Geranium bronze

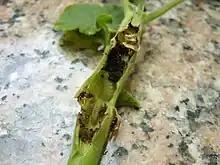
Geranium bronze damage to "Geranium" plant

Geranium bronze butterflies pose a large threat to "Pelargonium" species in Europe. European and Mediterranean Plant Protection Organization currently lists geranium bronze as an A2 quarantine pest for Europe, and an A1 quarantine pest for Turkey. If geranium bronze numbers in Italy and other regions of Europe continue to rise, it is possible that they will become a larger threat for not only the native flora, but also for local biodiversity. Geranium bronze may start to be in competition with indigenous lycaenid species whose only food source is "Geranium" plants, such as "E. eumedon" and "A. nicias."